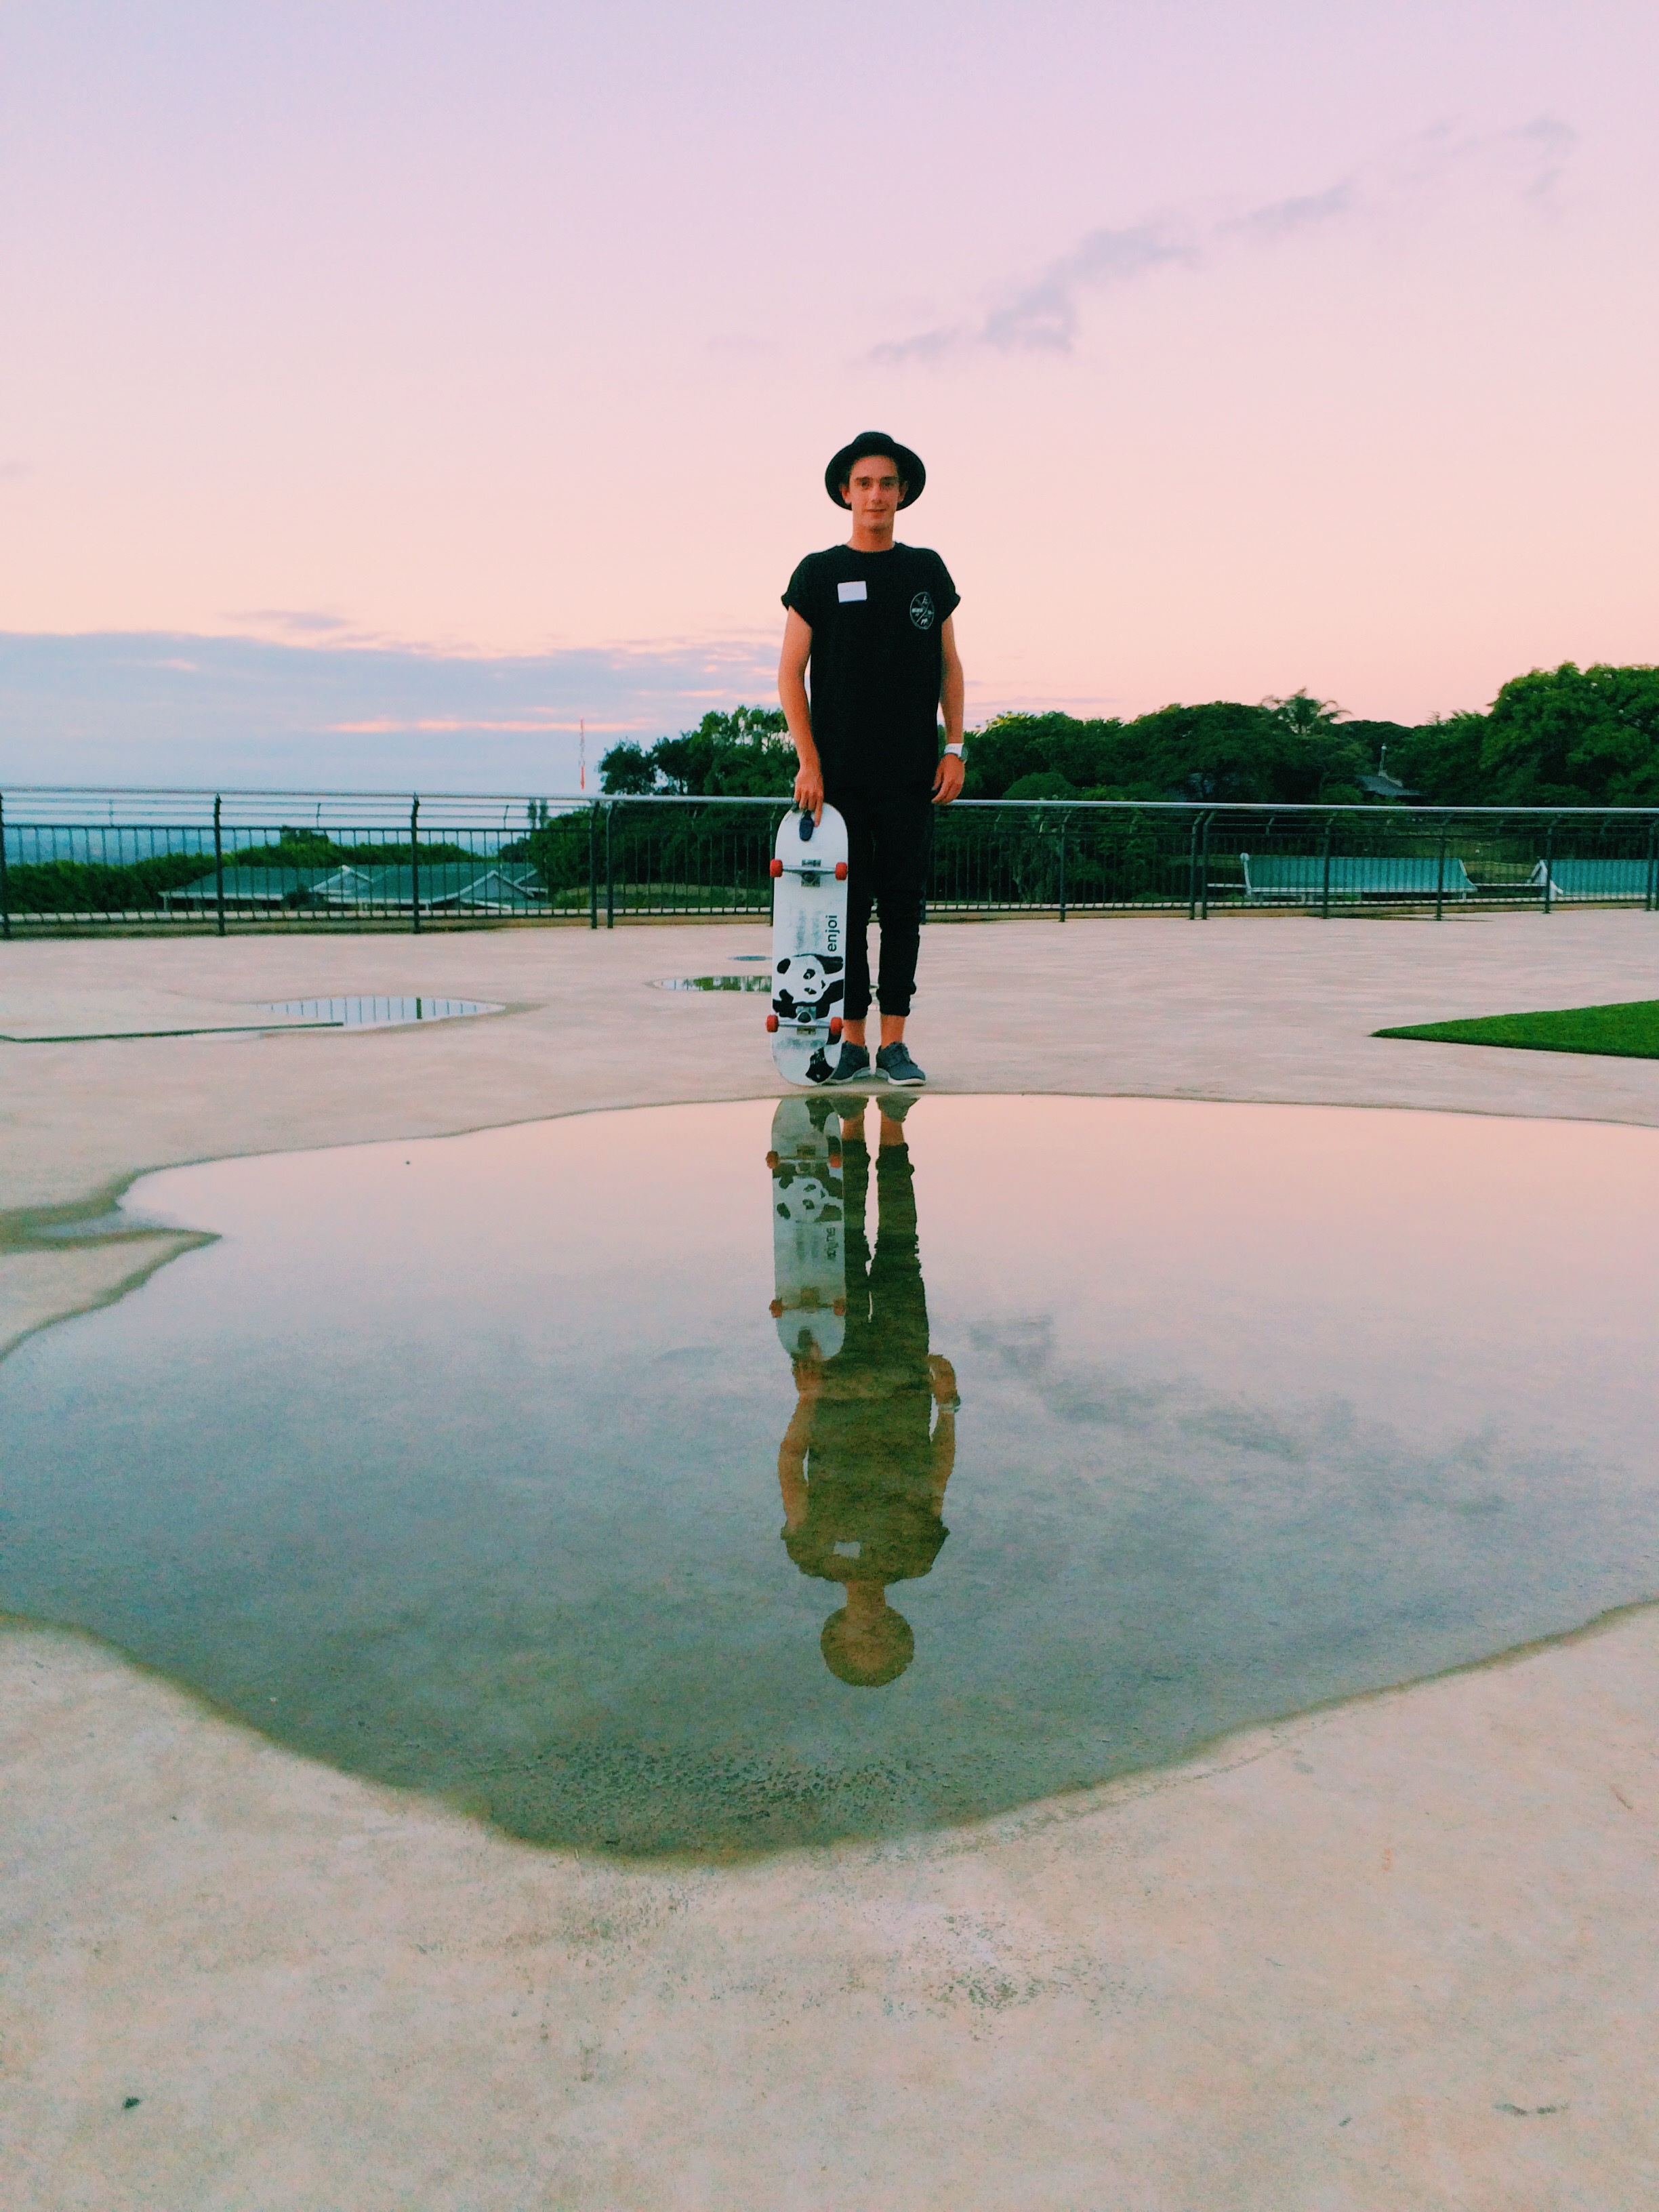
beach, sea, water, sand, lake, vacation, green, paddle, reflection, bay, body of water, surfing equipment and supplies